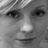
Emotion: neutral